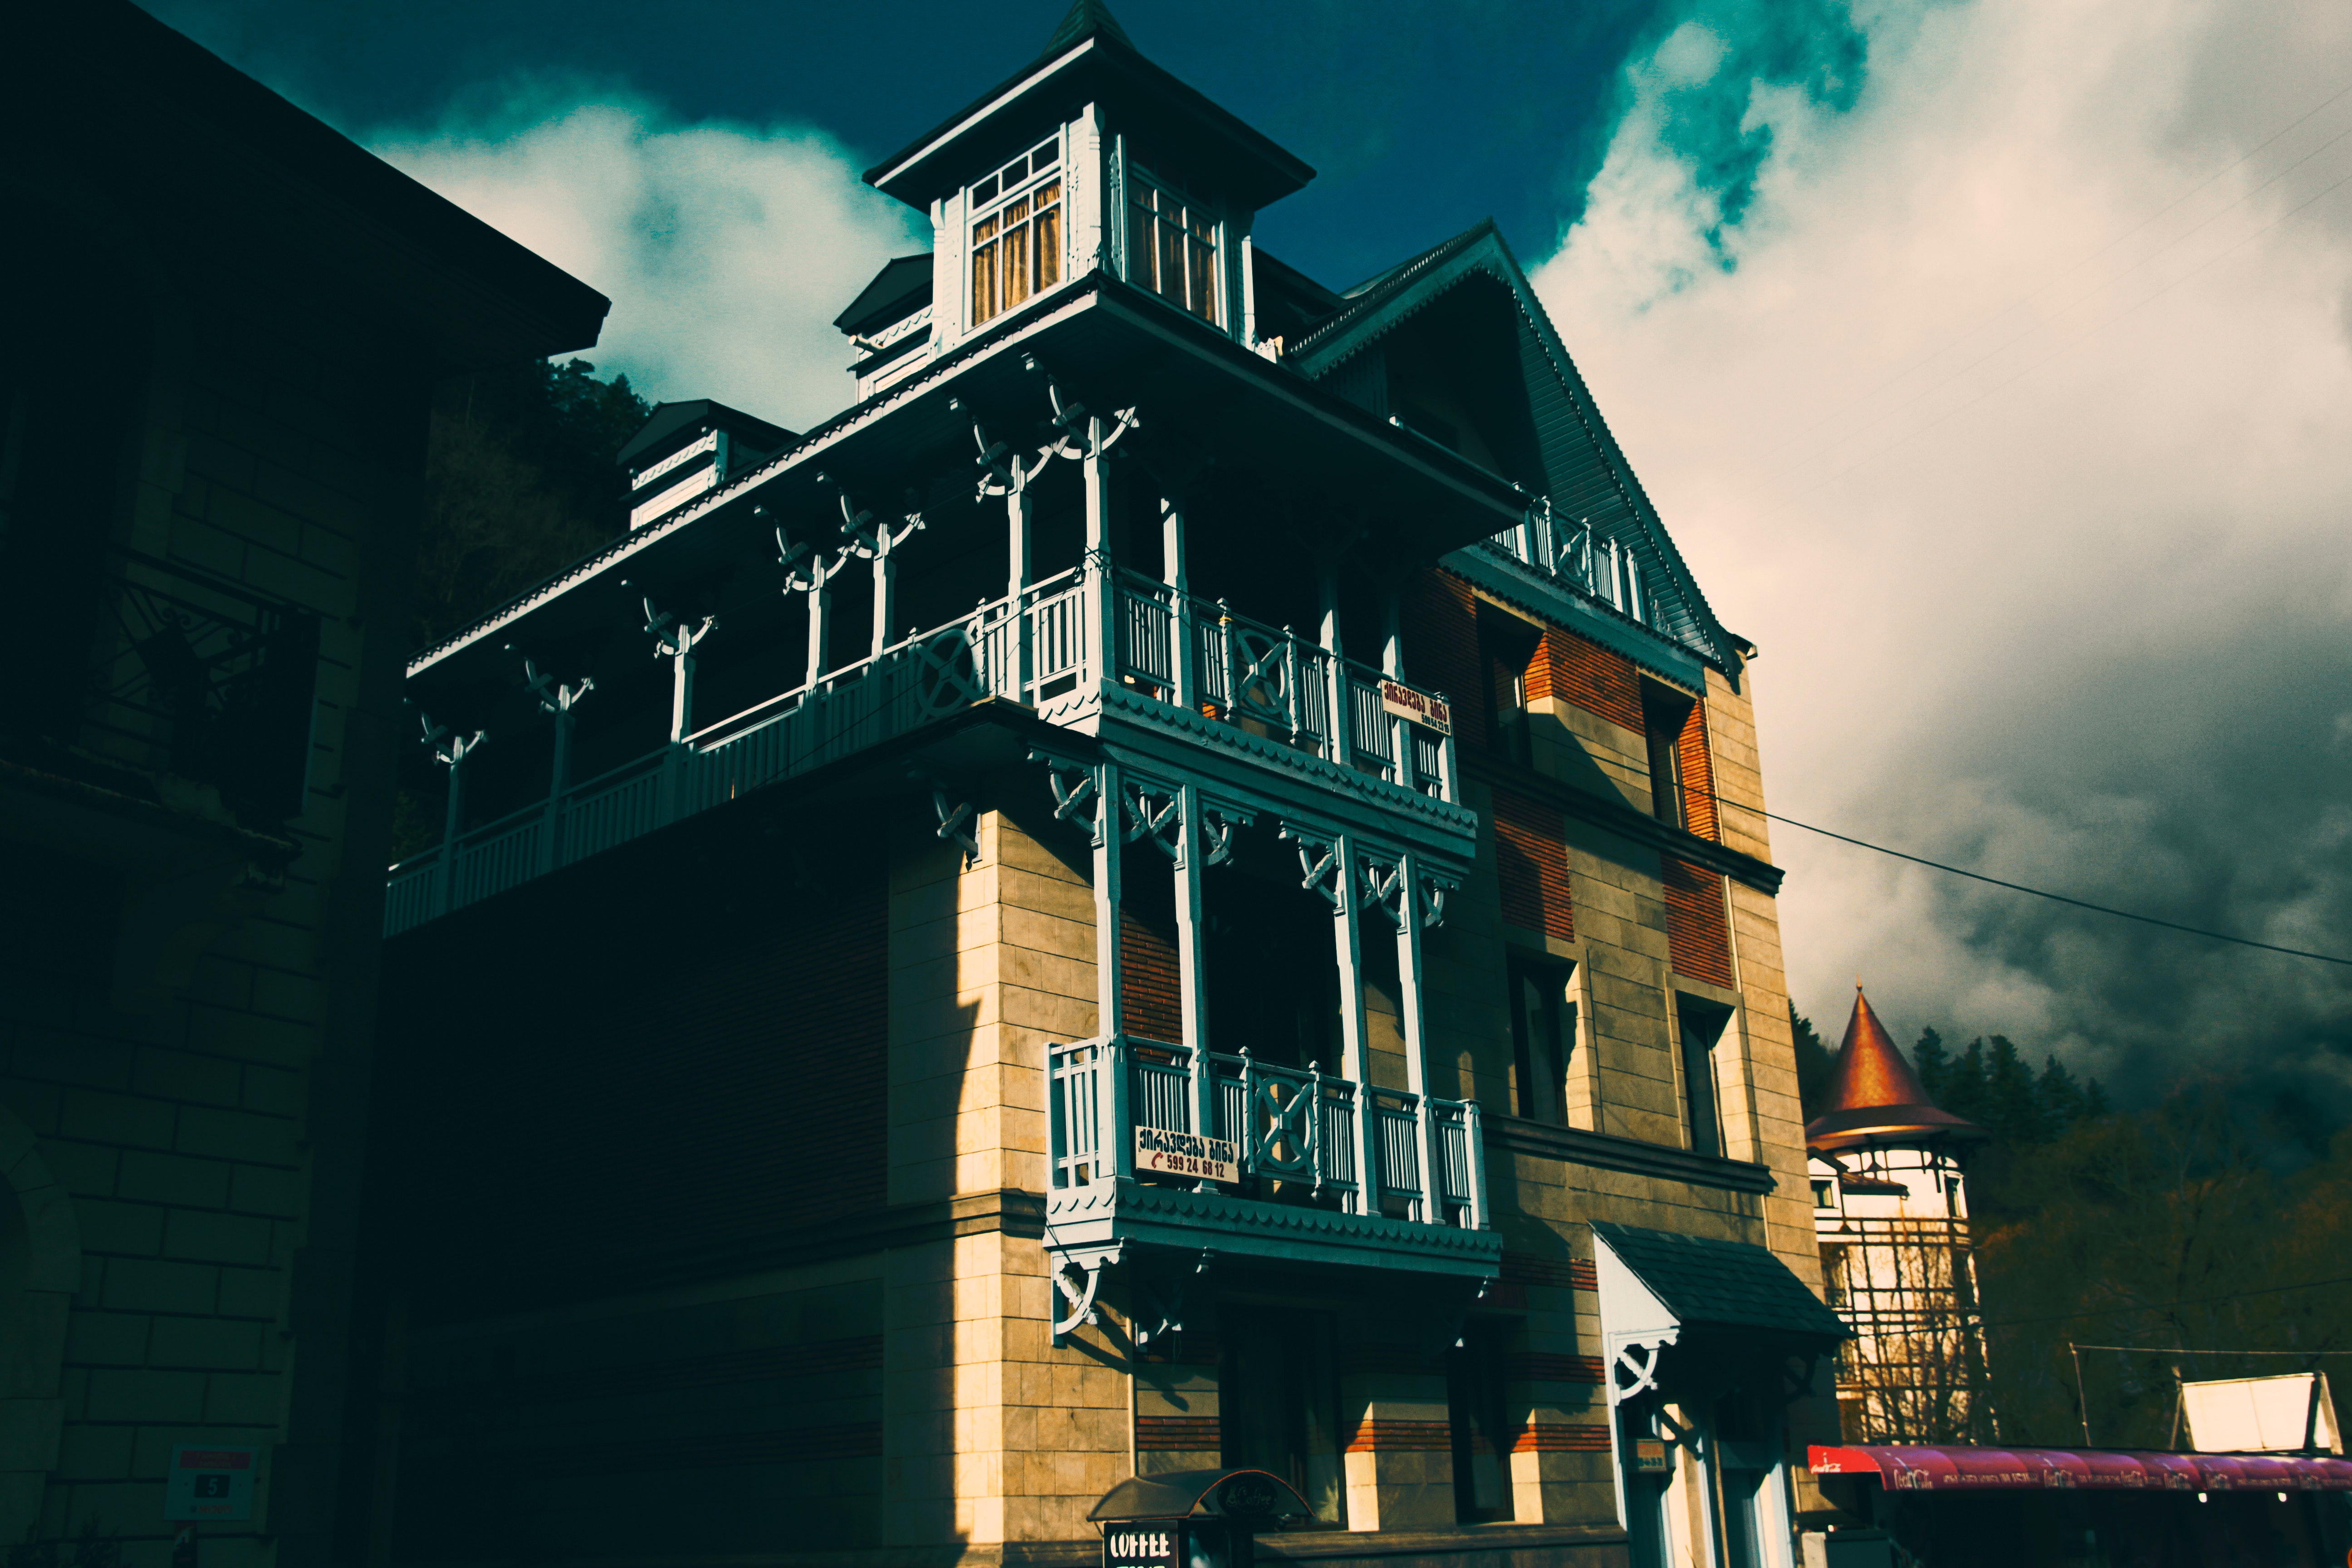
sky, architecture, house, building, cloud, home, tree, atmosphere, facade, city, plant, window